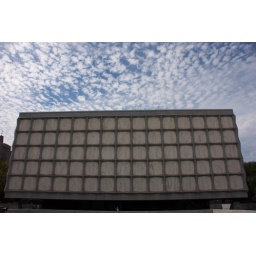
The library is designed by the designers of the first supermarket stamp collecter card. The building resembles such a card.